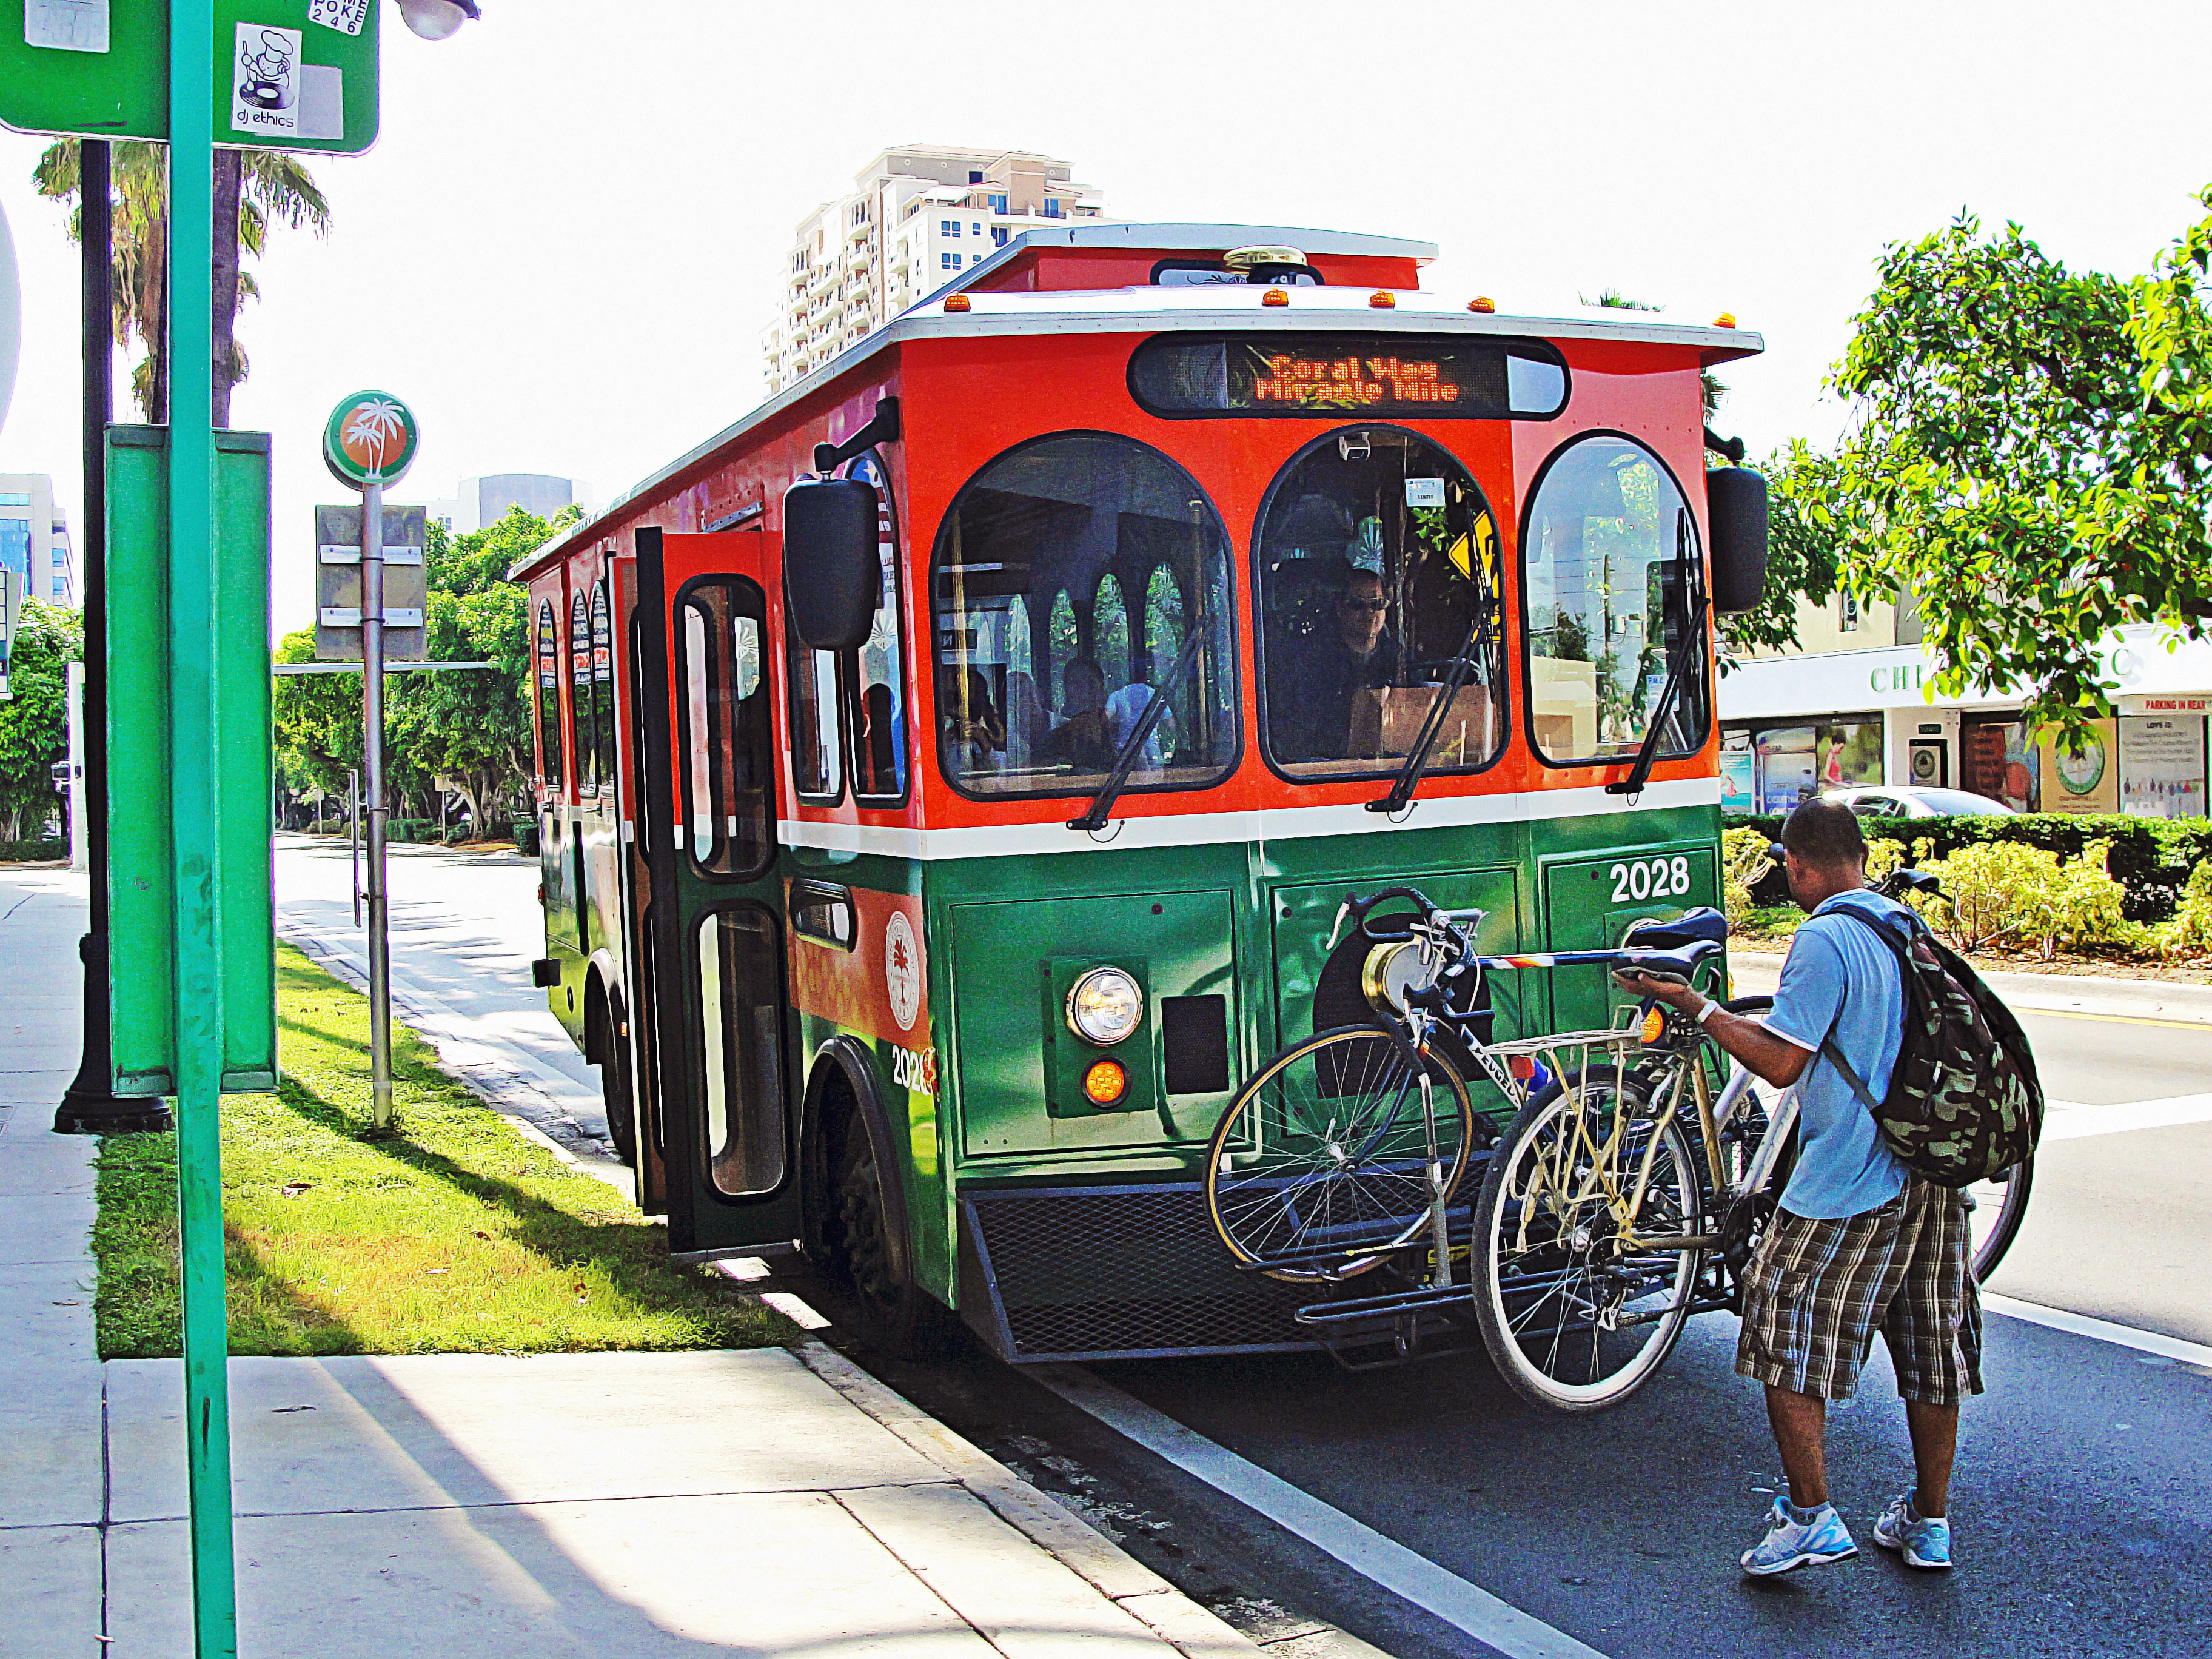
tram, transport, vehicle, public transport, locomotive, land vehicle, mode of transport, rolling stock, trolley miami, tram from coral gables